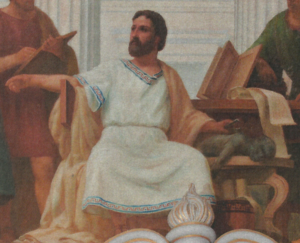
Galen
Galen fra Pergamon var en fremtrædende læge fra antikken, hvis teorier dominerede den vestlige lægevidenskab i mere end tusind år. Fornavnet "Claudius" findes ikke i de græske tekster og kendes først fra renæssancen. Galen var sin tids mest betydende biolog og læge, og han skrev et af de mest betydende videnskabelige værker i antikken. I sin ungdom havde han besøgt Alexandria og andre lærdomscentre, hvor han havde indsamlet sine kundskaber. Siden slog han sig ned i Rom, som han næsten tilbragte resten af livet i. Galen byggede videre på især Hippokrates medicinske system, men benyttede sig også af en lang række andre kilder ud over sine egne studier, som omfattede en lang række dissektioner af dyr. Hans nummerering af kranialnerverne benyttes i dag, ligesom den teknik der kaldes galenisk farmaci.